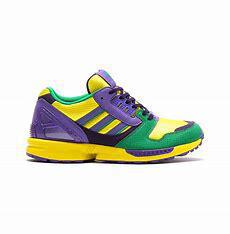
Brand: Adidas
Model: ZX 8000